Hindersche

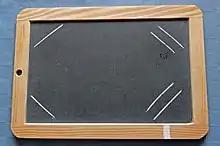
Scoring slate in Hindersche. The player at the bottom right has already lost the first game of the rubber. There are more than four marks because one player has "made a 100".

The game is played in two halves or rounds. The first round consists of up to four deals in which the player with the most card points in each deal scores a penalty point recorded as a mark on the slate. "Vier-Strich" refers to the fact that the round ends as soon as four or more marks are chalked up. The procedure is as follows: